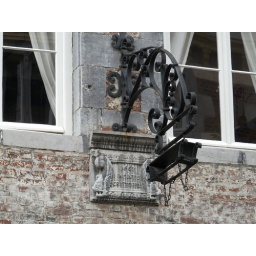
Interesting door sign in Maastricht